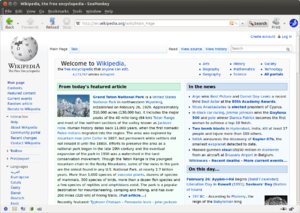
SeaMonkey est une suite Internet open source qui est la continuation de la Suite Mozilla. Il est possible de lui adjoindre l'extension Lightning qui lui rajoute un module de tâches et d'agenda permettant de remplacer Outlook.